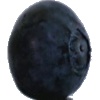
Label: blueberry